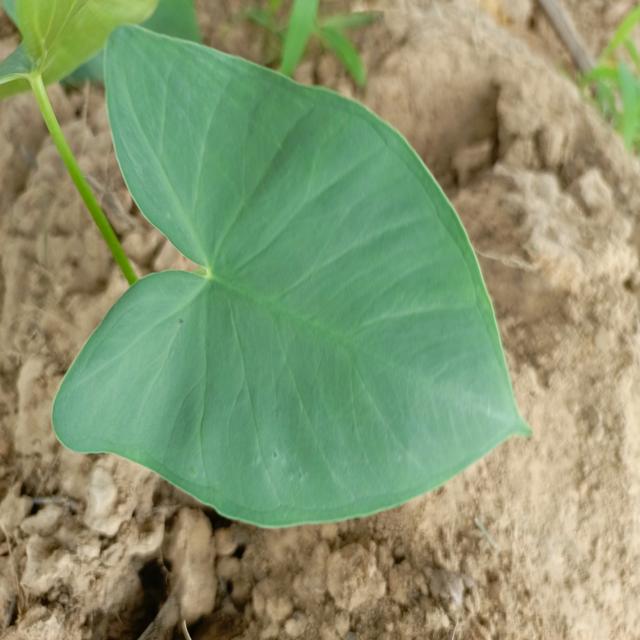
Label: Healthy